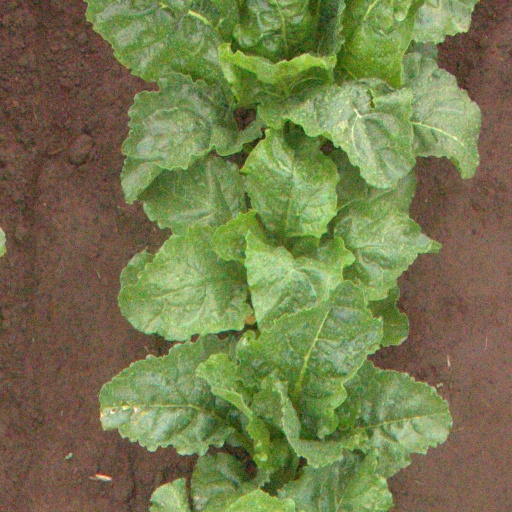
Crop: sugar beet